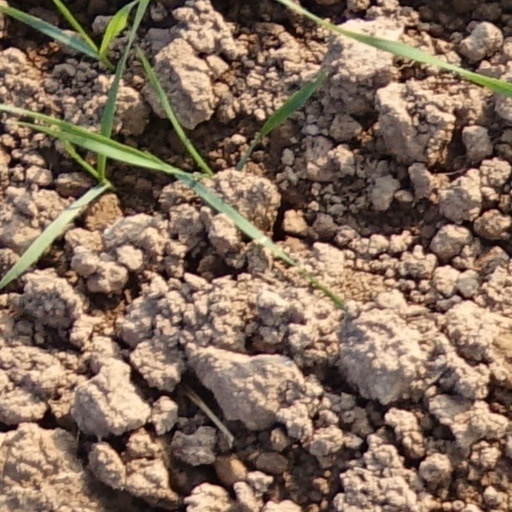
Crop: wheat